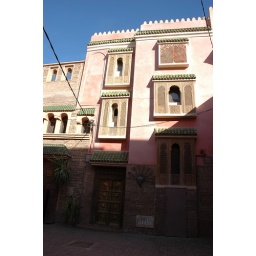
In the Mellah of Marrakech. Accidently shown to me by some boys whilst walking through the Mellah.